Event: Typhoon Ruby
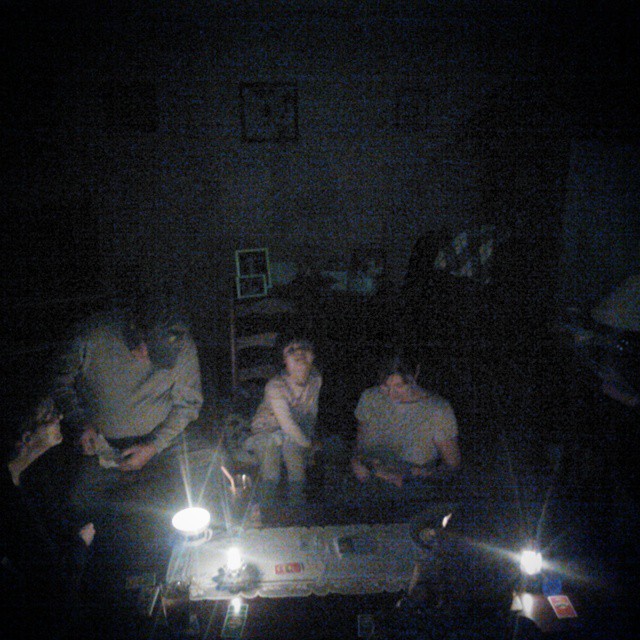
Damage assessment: no_damage